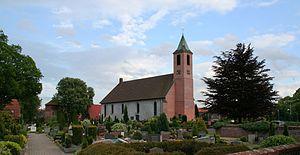
Wardenburg est une commune de l'arrondissement d'Oldenbourg, dans l'État de Basse-Saxe en Allemagne.